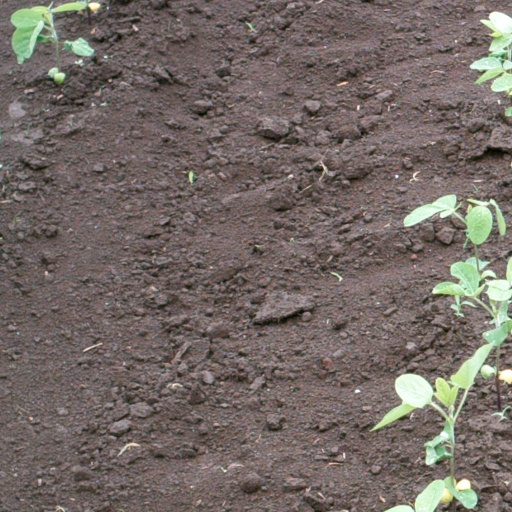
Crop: soybean